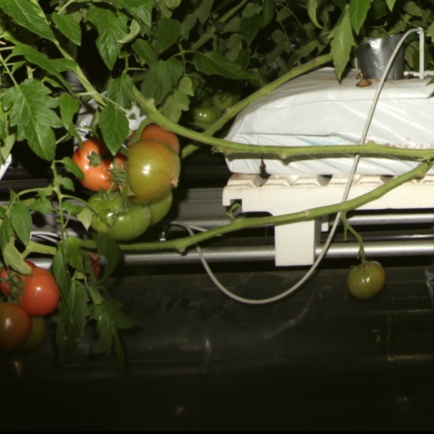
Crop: tomato